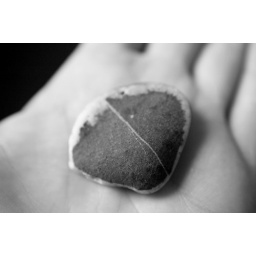
from maine. placed on the window sill in our kitchen reminding me on the good times we had. / 091023 /